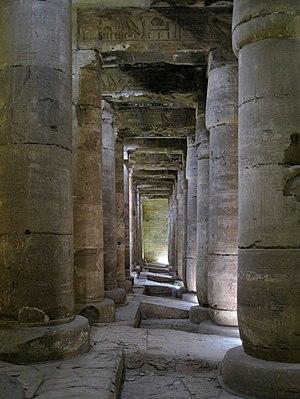
Abydos est une ville de l'Égypte antique située dans le nome Thinite, dans le sud du pays, à 91 km au nord-ouest de Louxor. Placé sur la rive occidentale du Nil et en bordure du désert Libyque, ce site archéologique recouvre une superficie de plus de 8 km². Les vestiges abydéniens sont datés de toutes les phases de l'histoire de l'Égypte antique. Du point de vue religieux, Abydos est le principal lieu de culte d'Osiris, le plus populaire des dieux funéraires. Selon le mythe, le dieu a été dépecé par son frère Seth et les prêtres du lieu se sont vus confier la garde de la tête d'Osiris conservée dans un reliquaire. Plusieurs lieux de culte sont dédiés au dieu et les vastes cimetières qui se sont développés autour de la ville démontrent le fait, qu'en plus de la population locale, des Égyptiens non-locaux ont décidé d'édifier là leurs tombes ou leurs monuments funéraires.